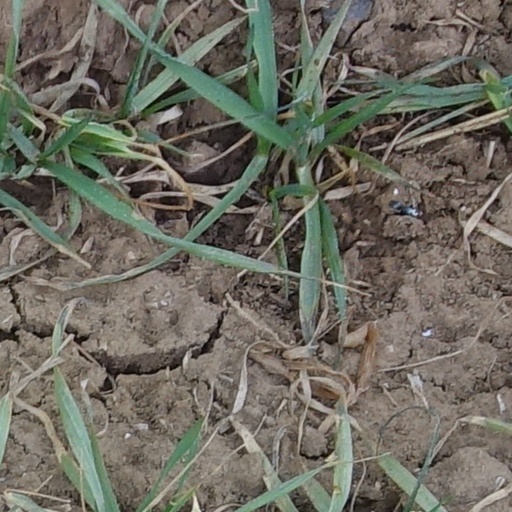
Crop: wheat